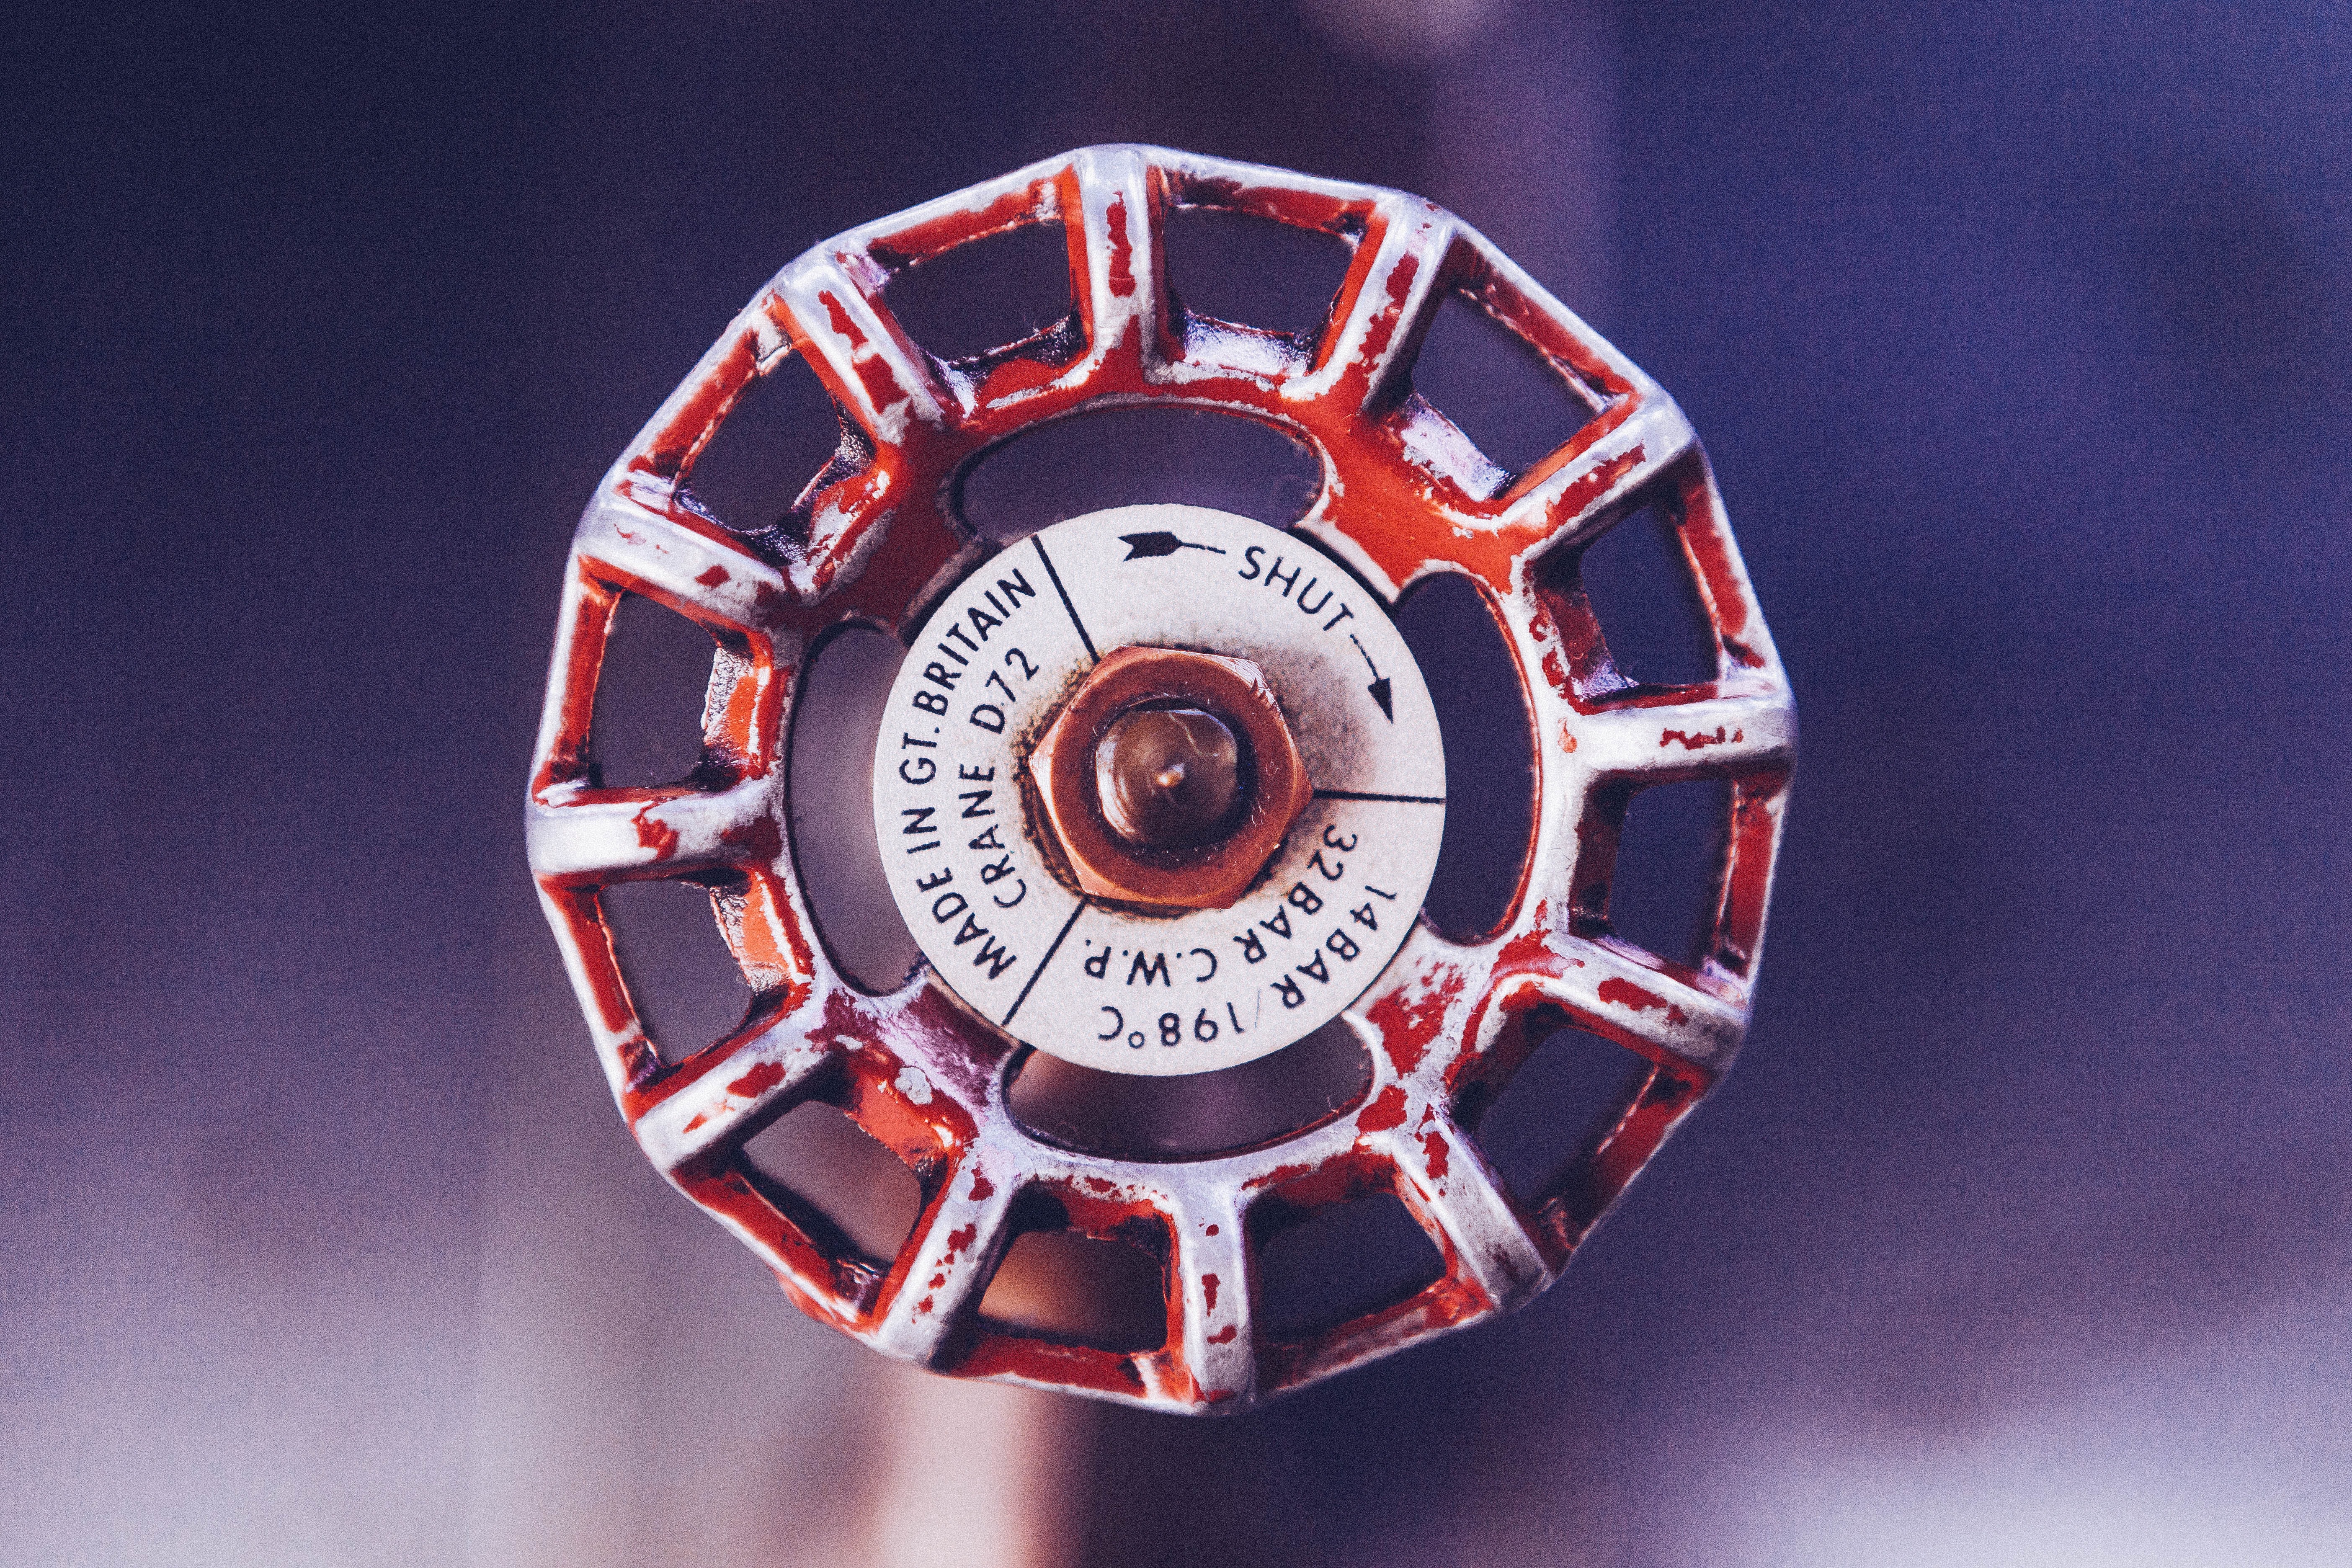
wheel, symbol, metal, jewellery, games, hubcap, pressure, award, valve, fashion accessory, indoor games and sports